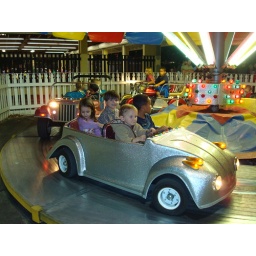
(L to R) Chloe, Beau, Anderson, Little boy we took over car from...City Park New Orleans, LA